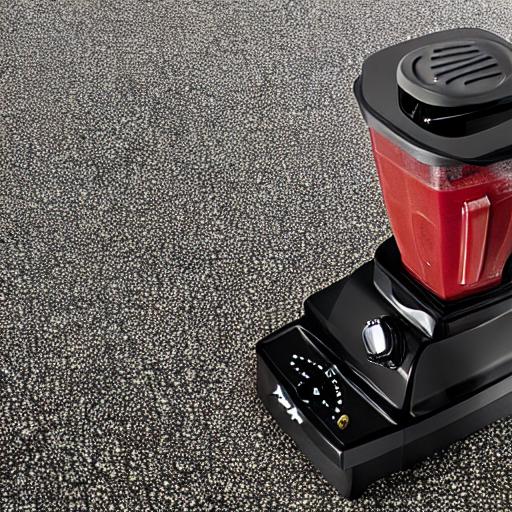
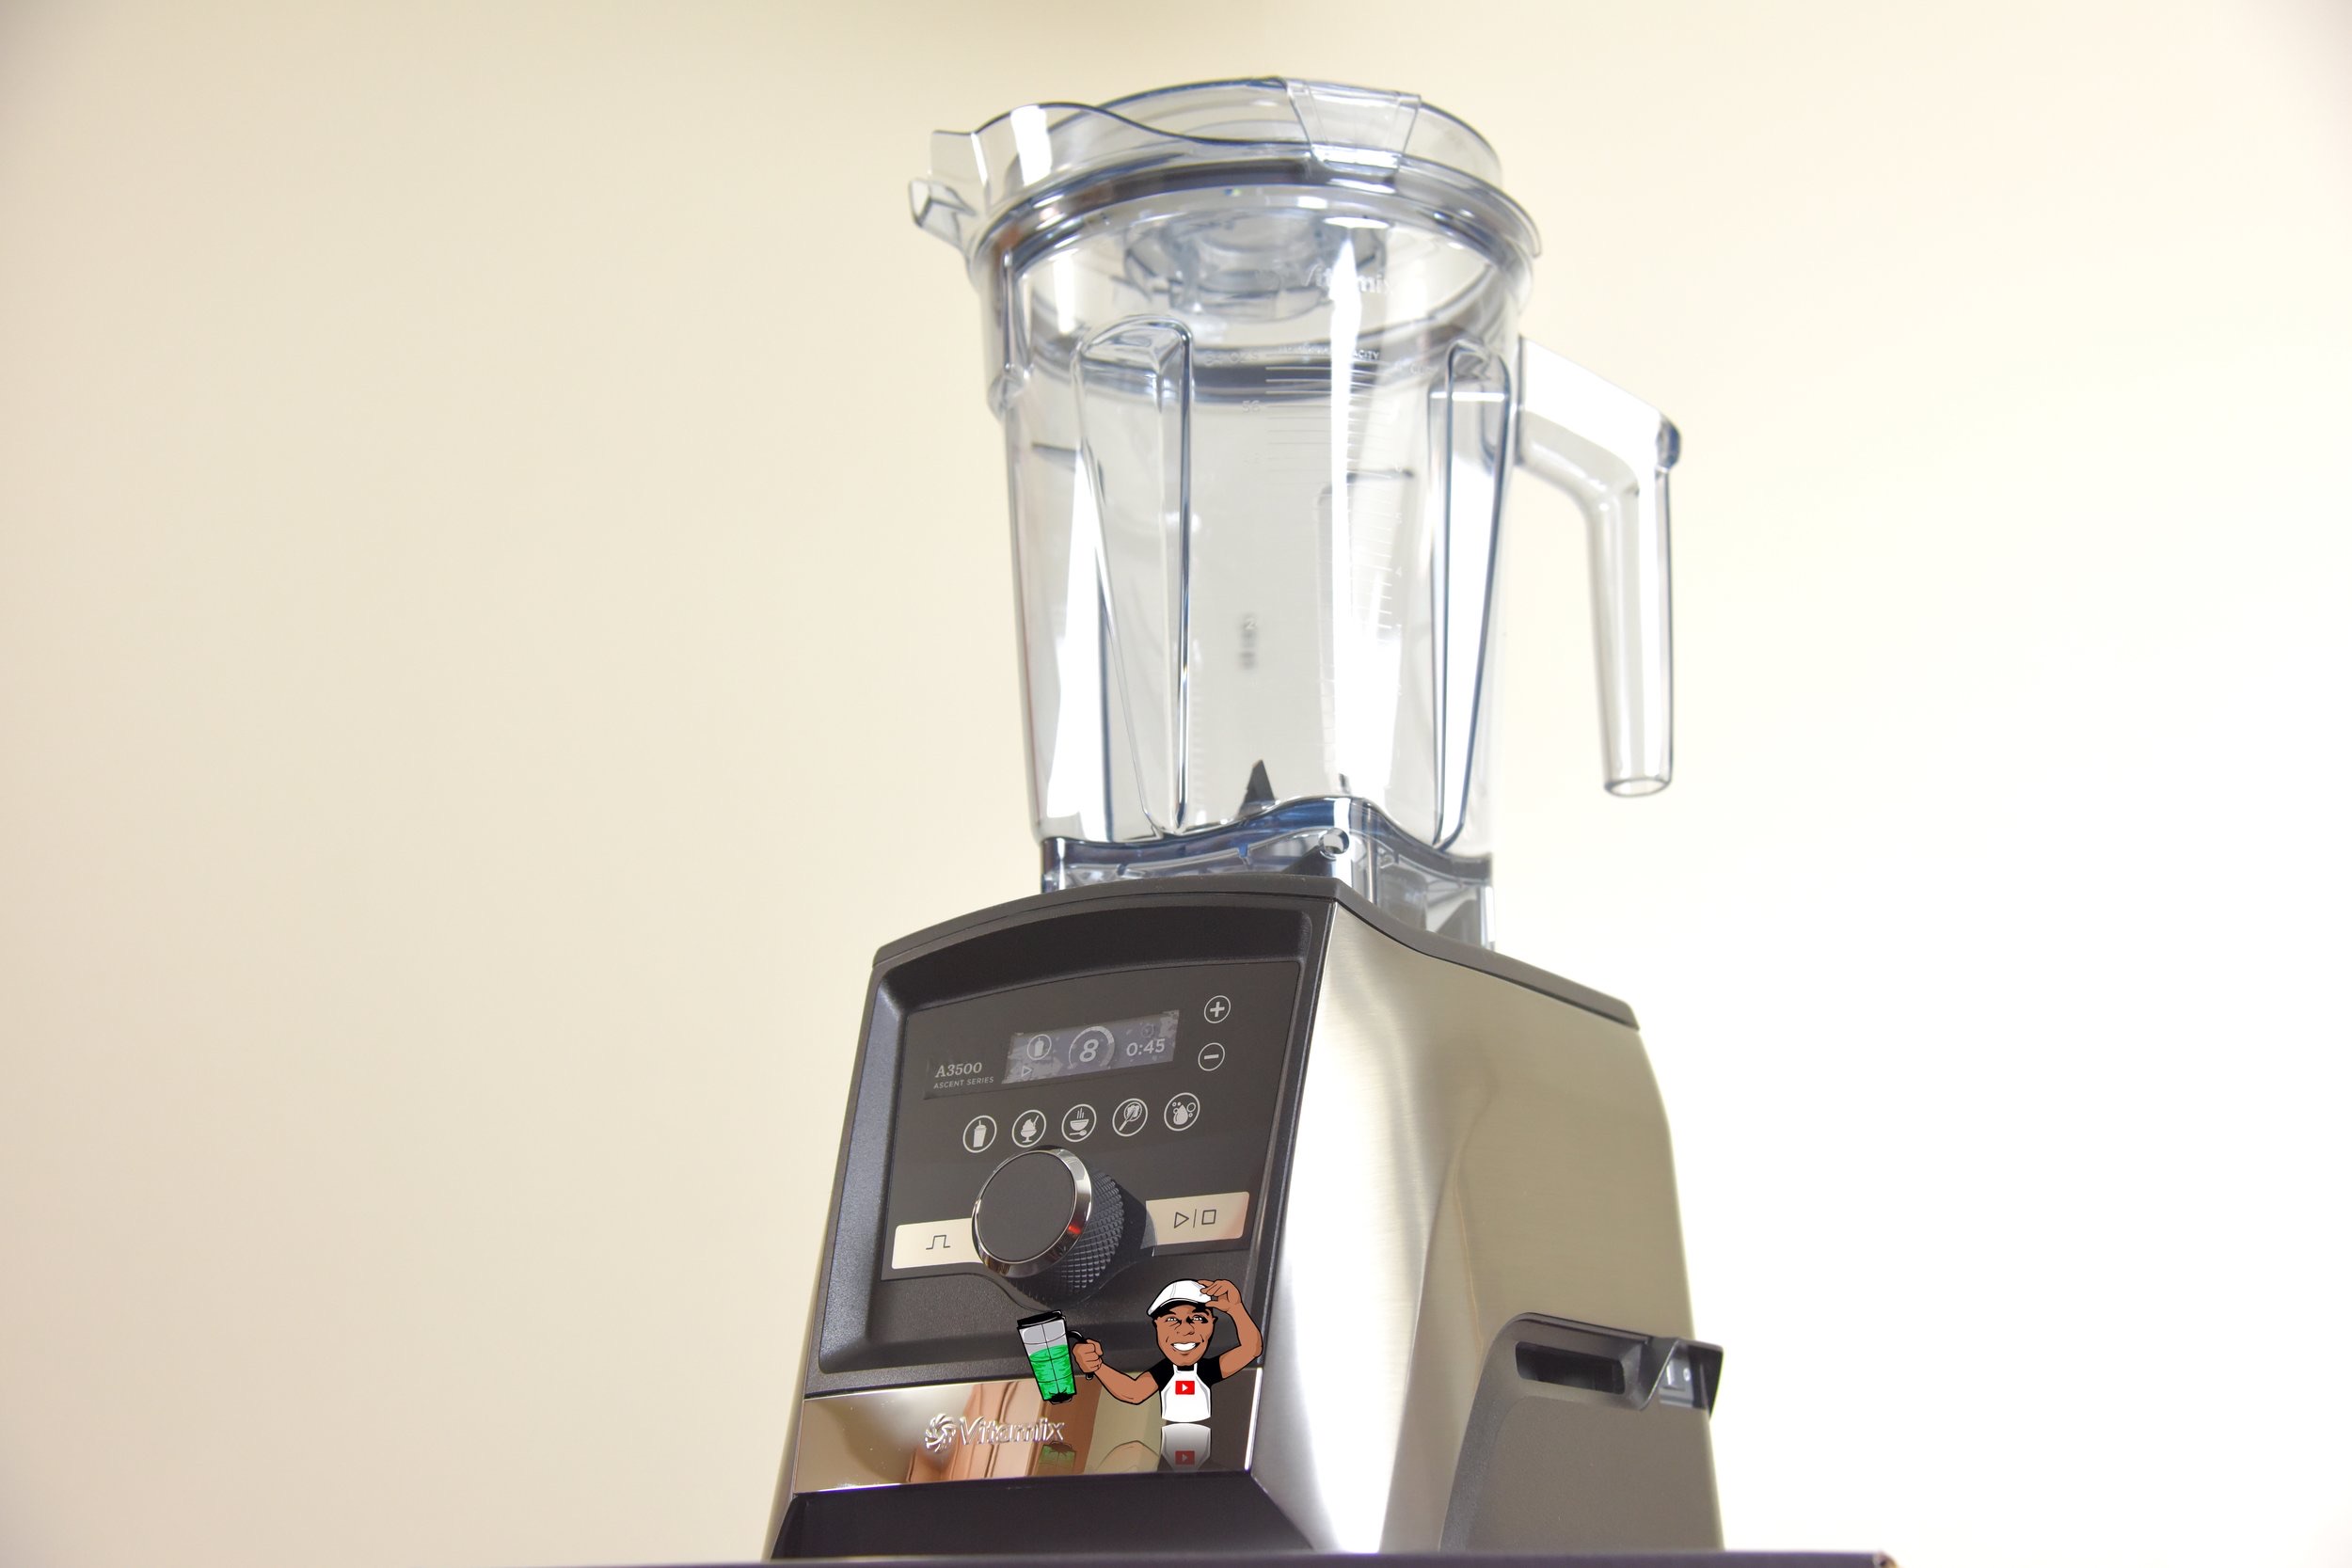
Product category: items_blender
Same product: no